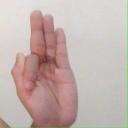
अक्षर: फ